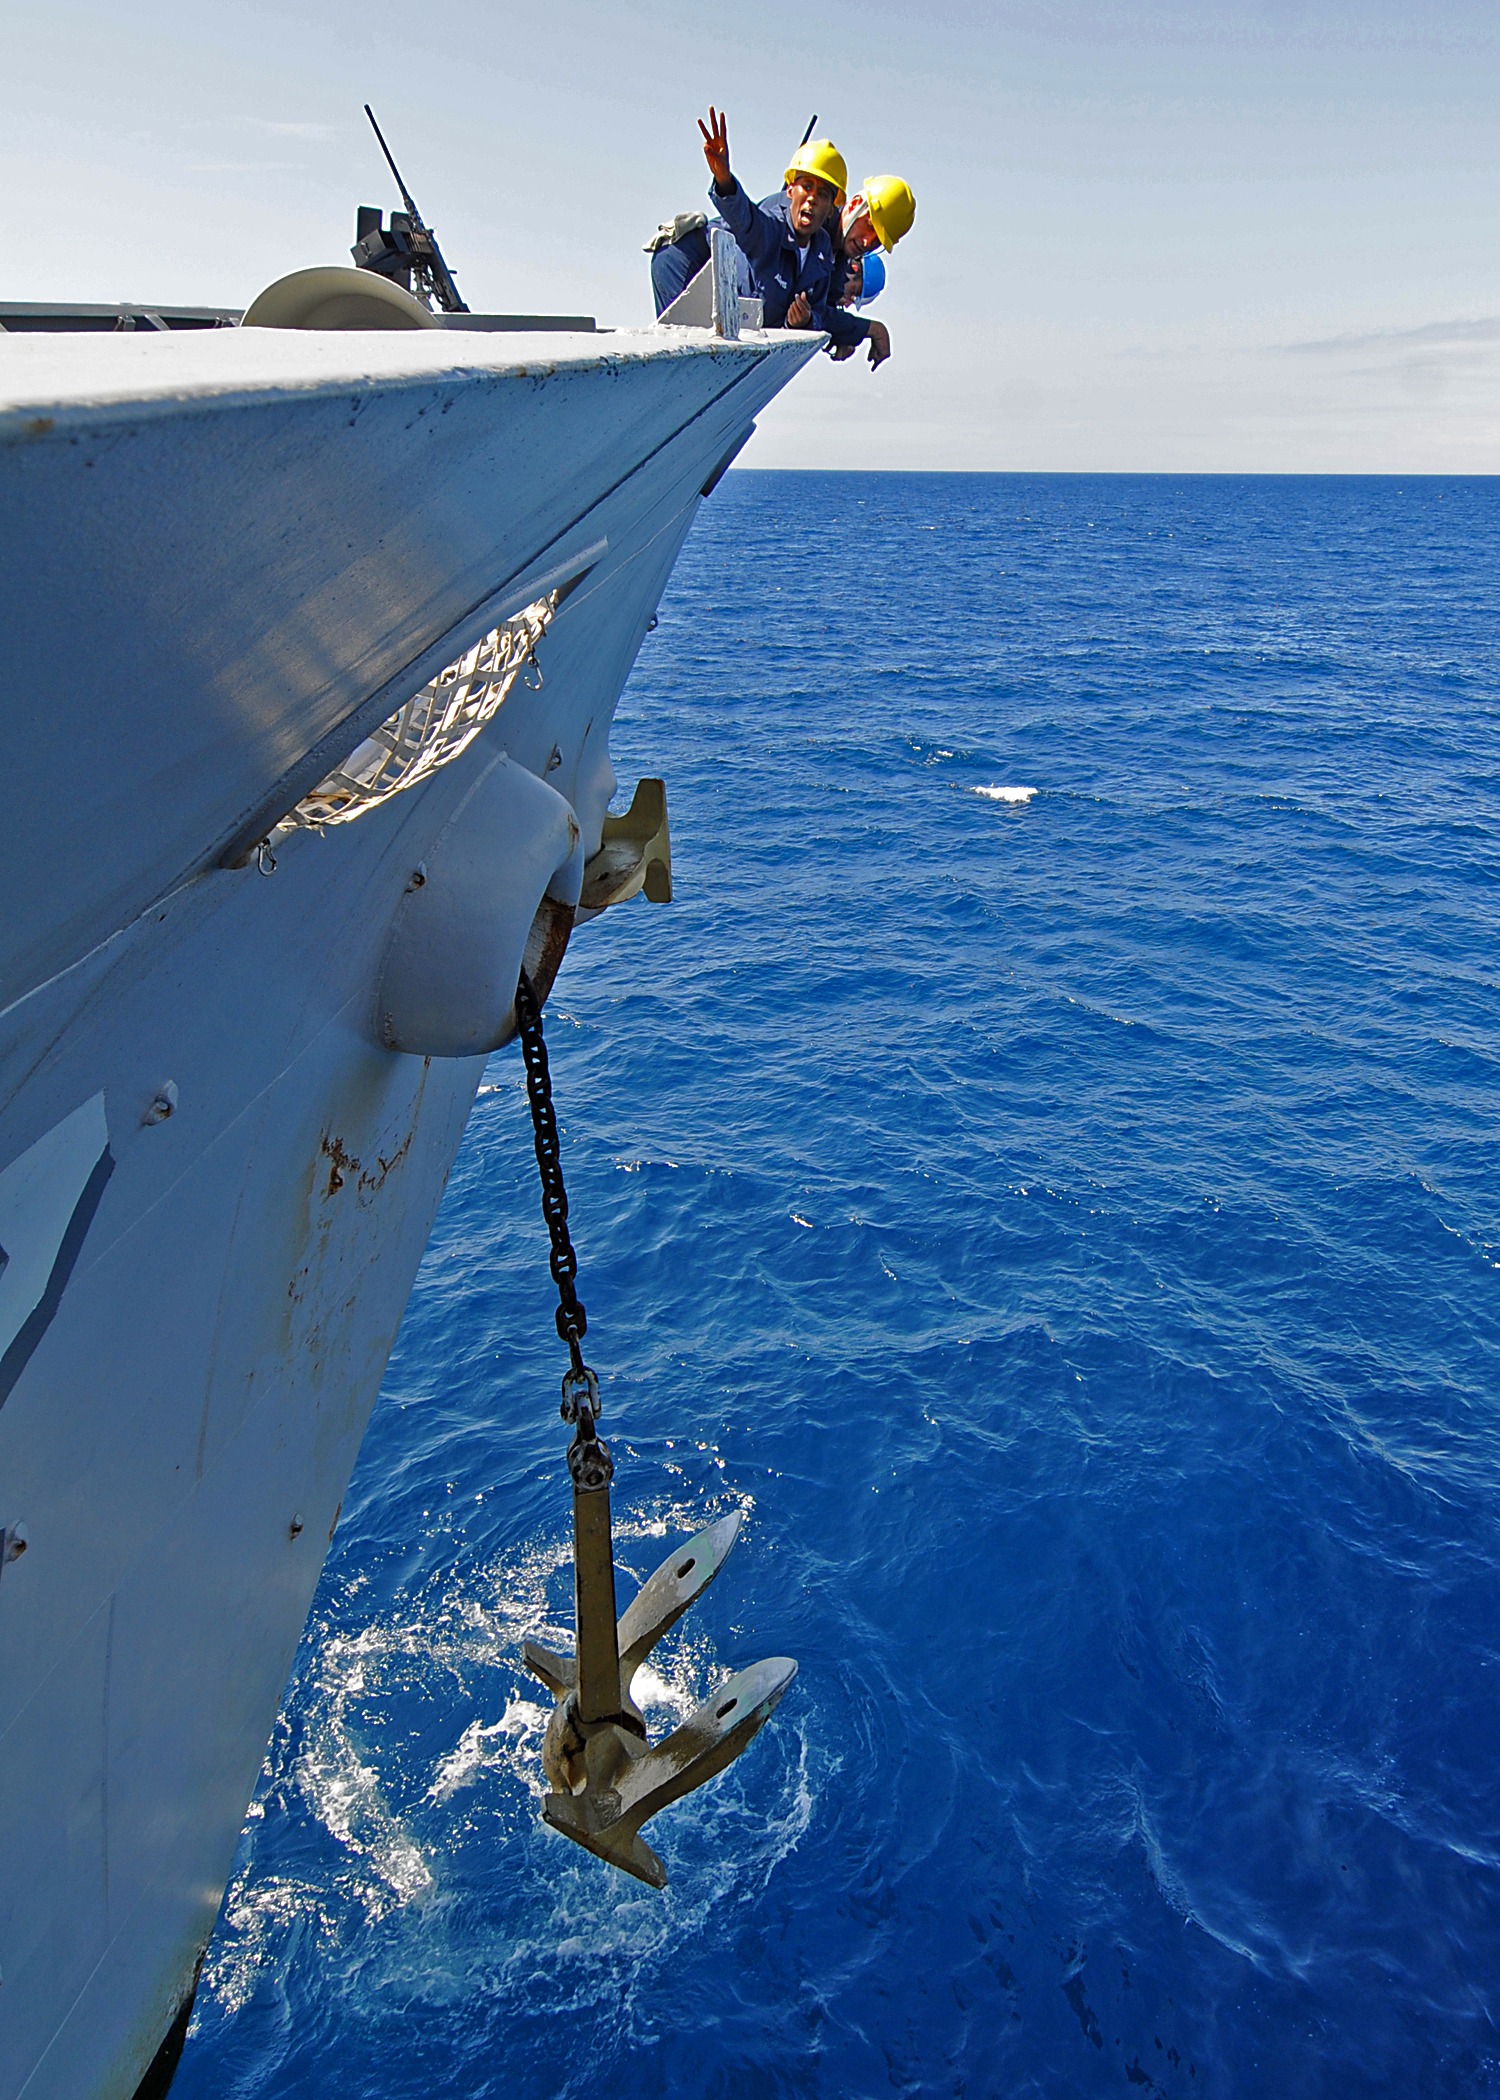
man, sea, water, nature, ocean, sky, boat, ship, military, vehicle, sailing, flight, blue, fish, outside, sail, anchor, navy, raising, directing, atmosphere of earth